Denfield

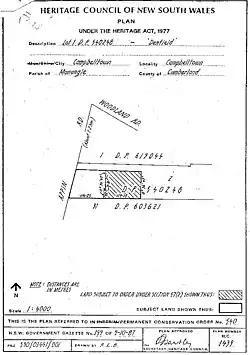
Heritage boundaries

Denfield is a heritage-listed former farm homestead complex, residence, inn and farm and now residence located in the outer Sydney suburb of St Helens Park, New South Wales, Australia. It was built in 1837 by John Farley. It was added to the New South Wales State Heritage Register on 2 April 1999.